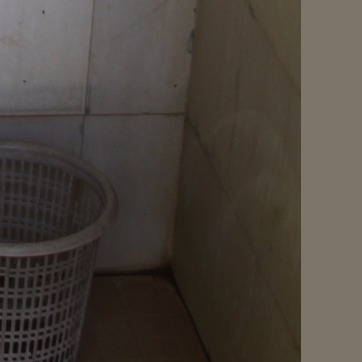
Material: tile